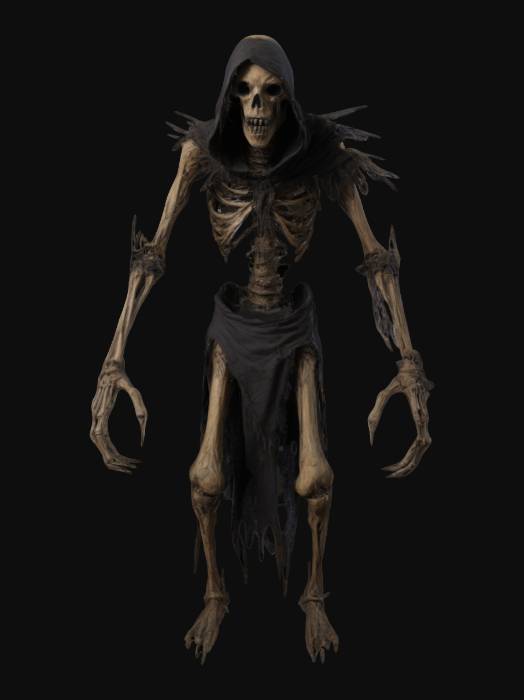
미적 점수 (1~10점): 9